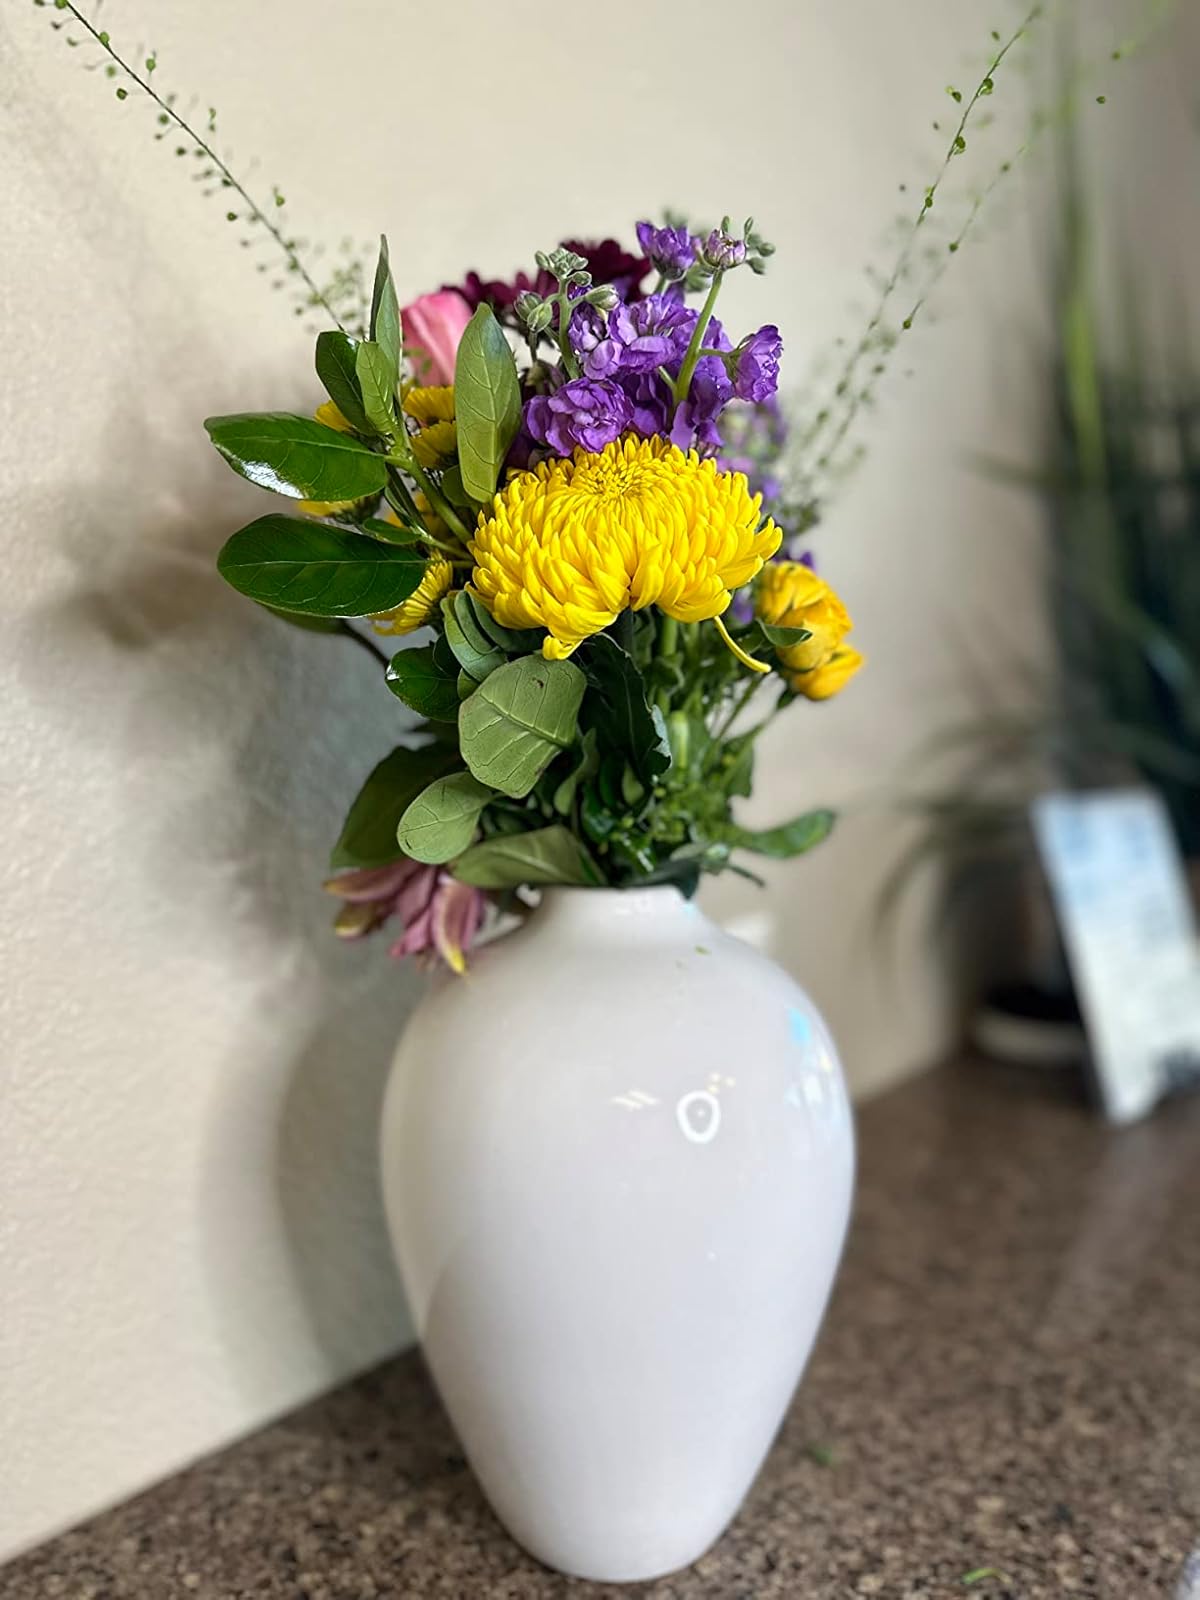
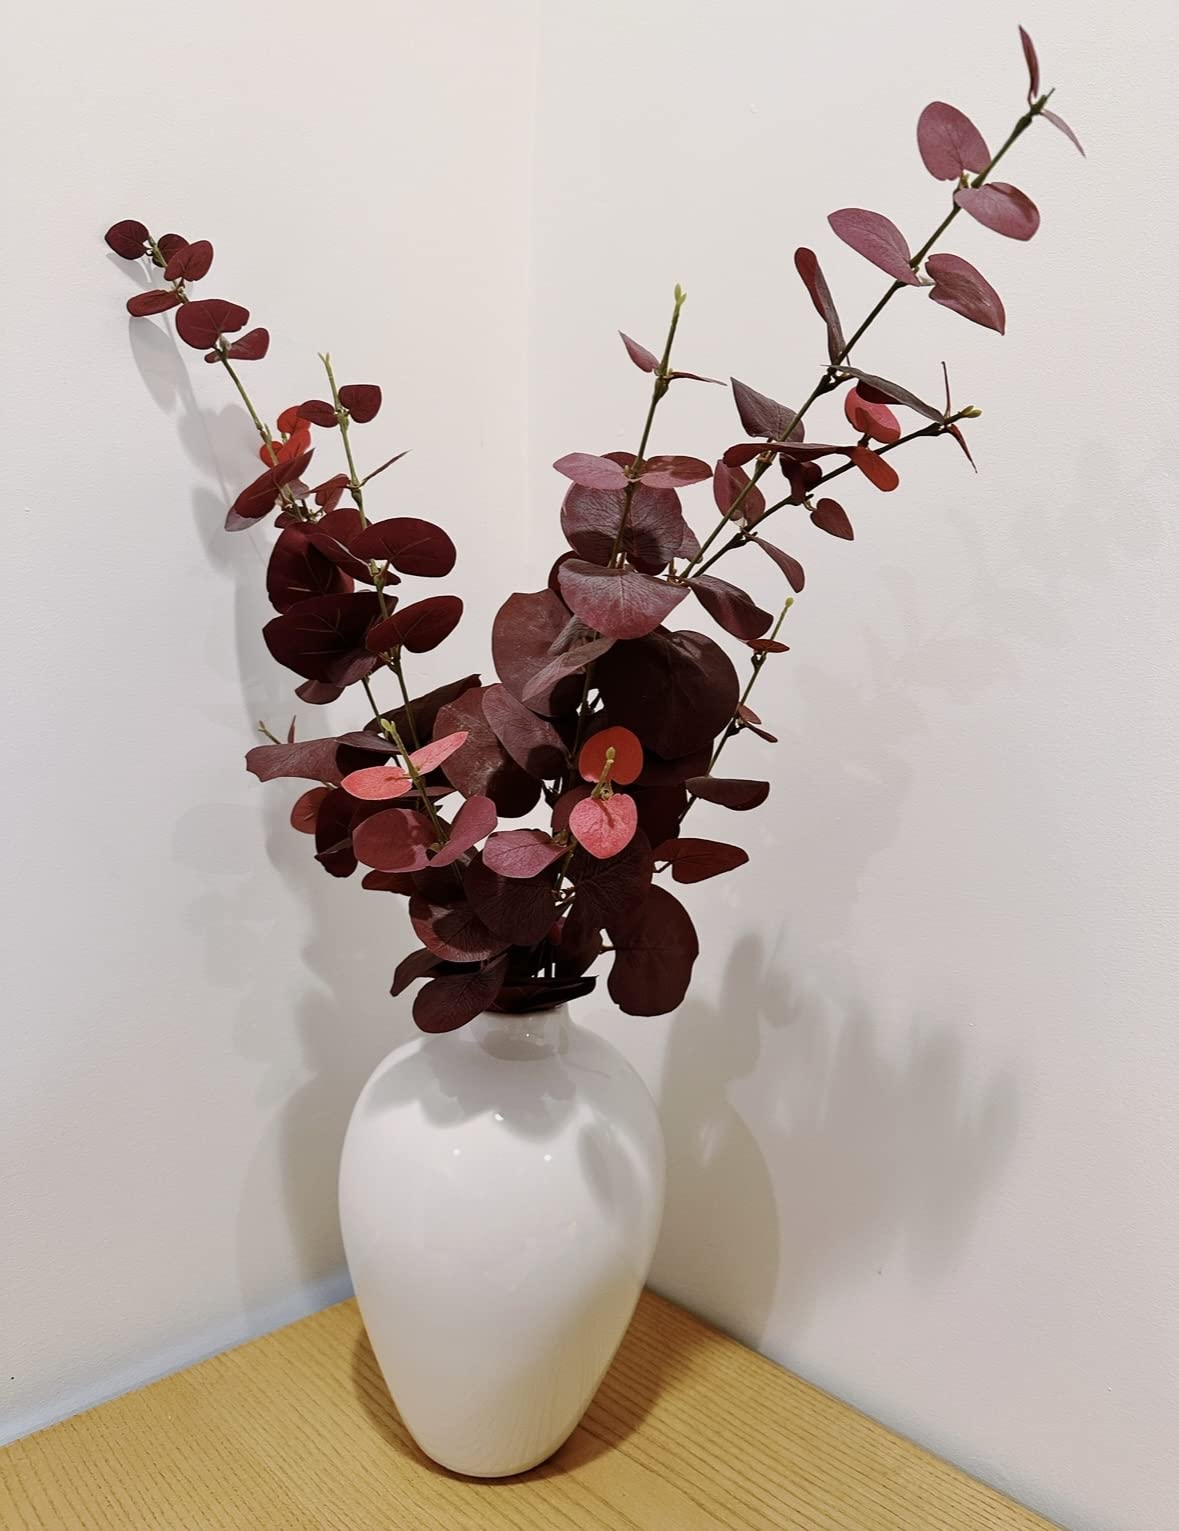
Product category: vase
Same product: yes